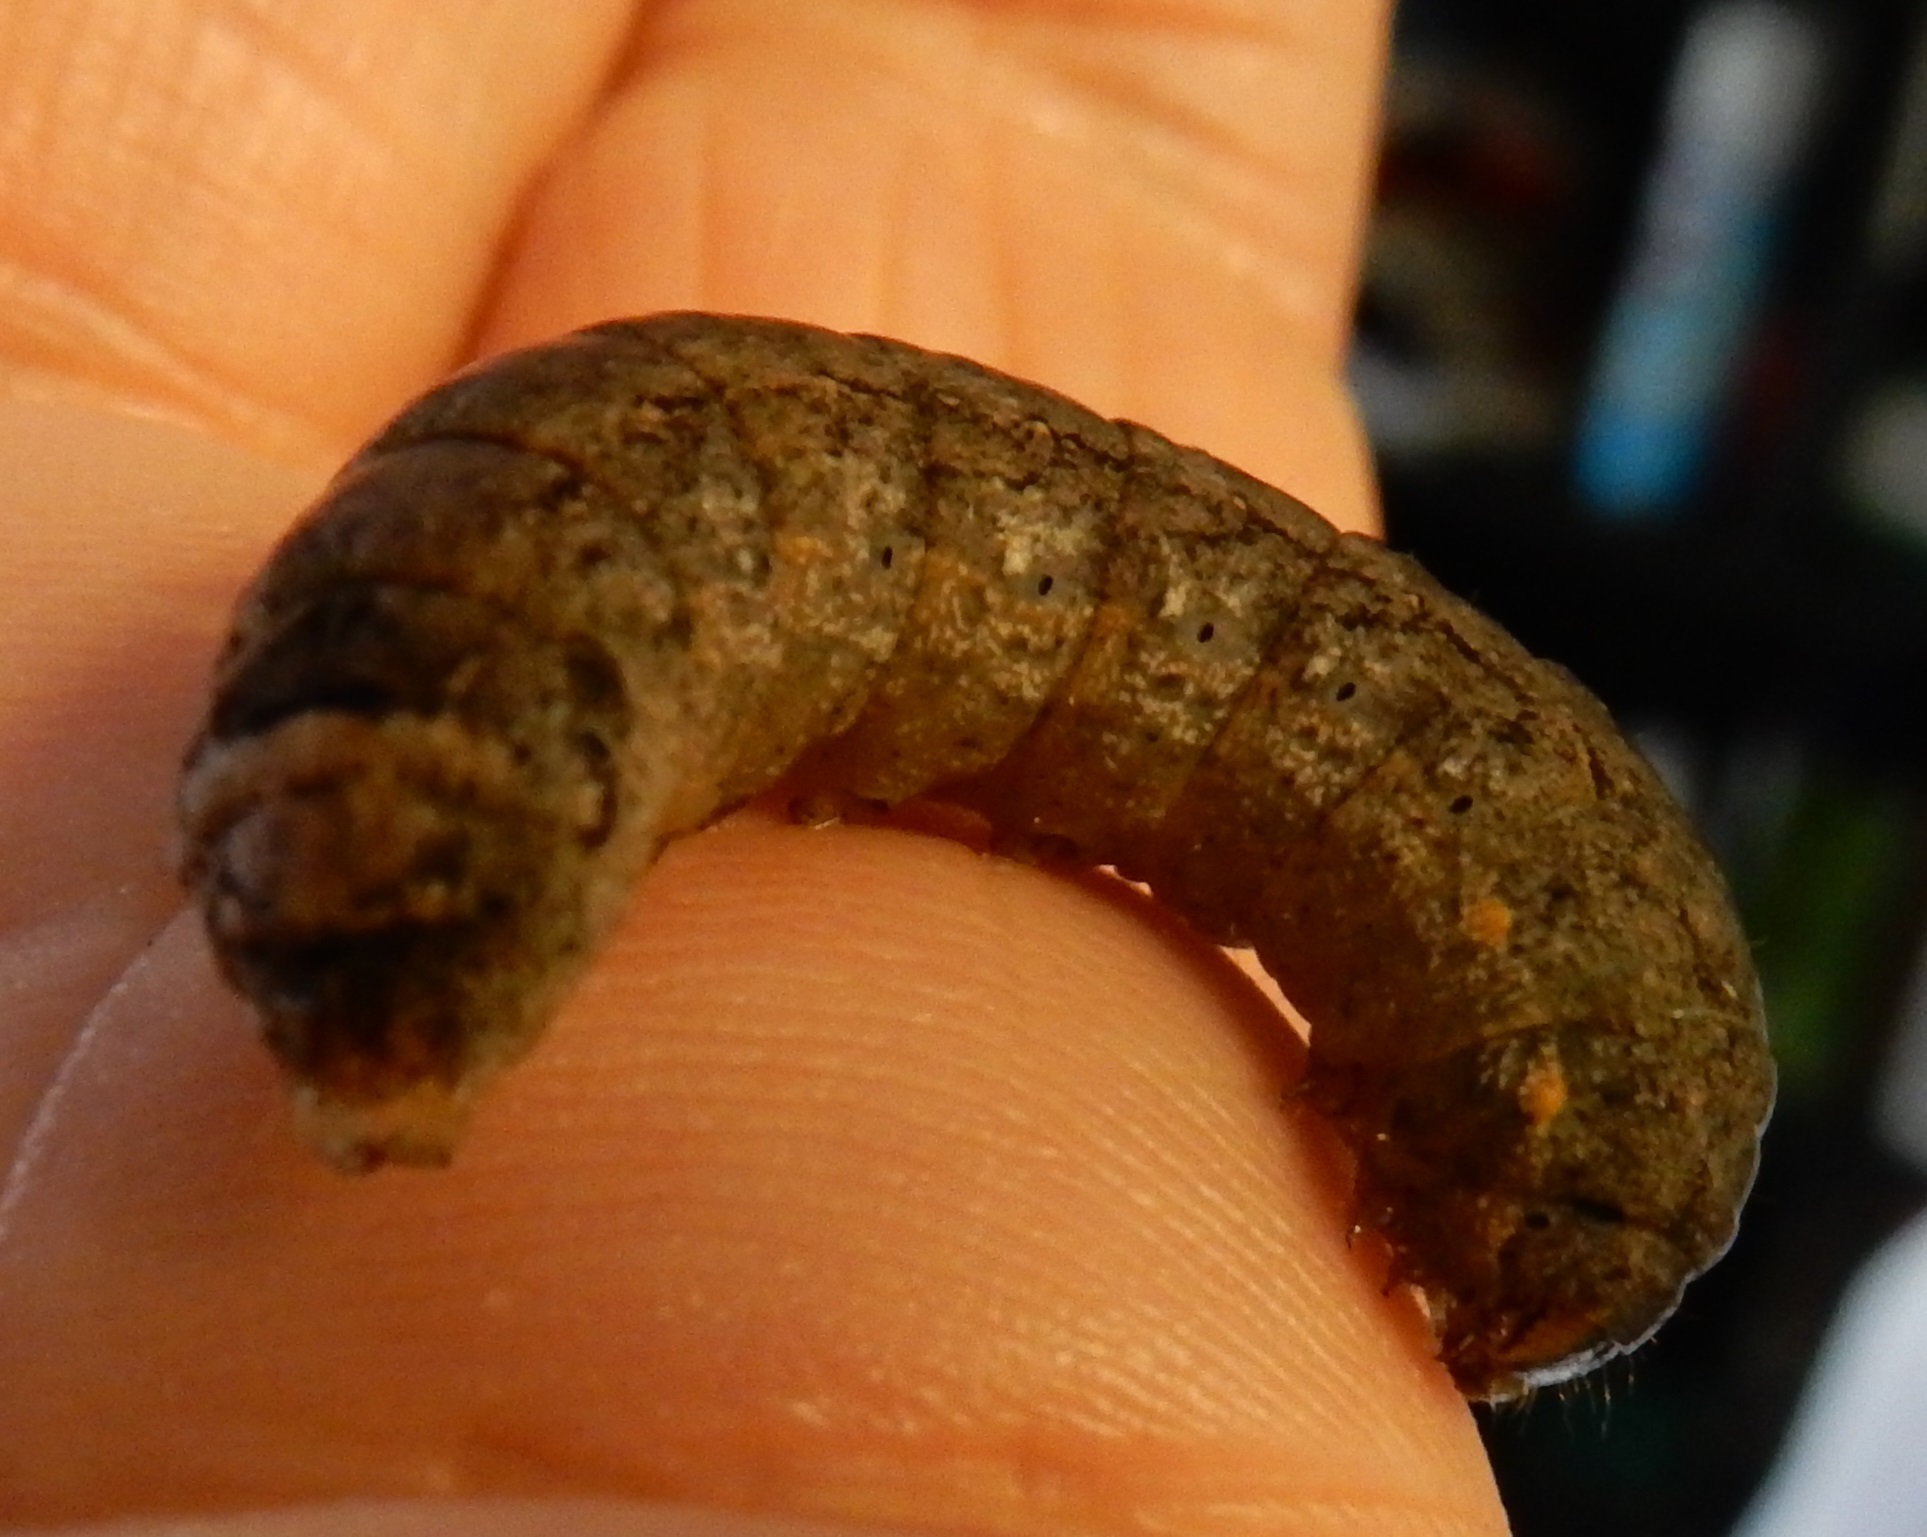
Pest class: cutworms